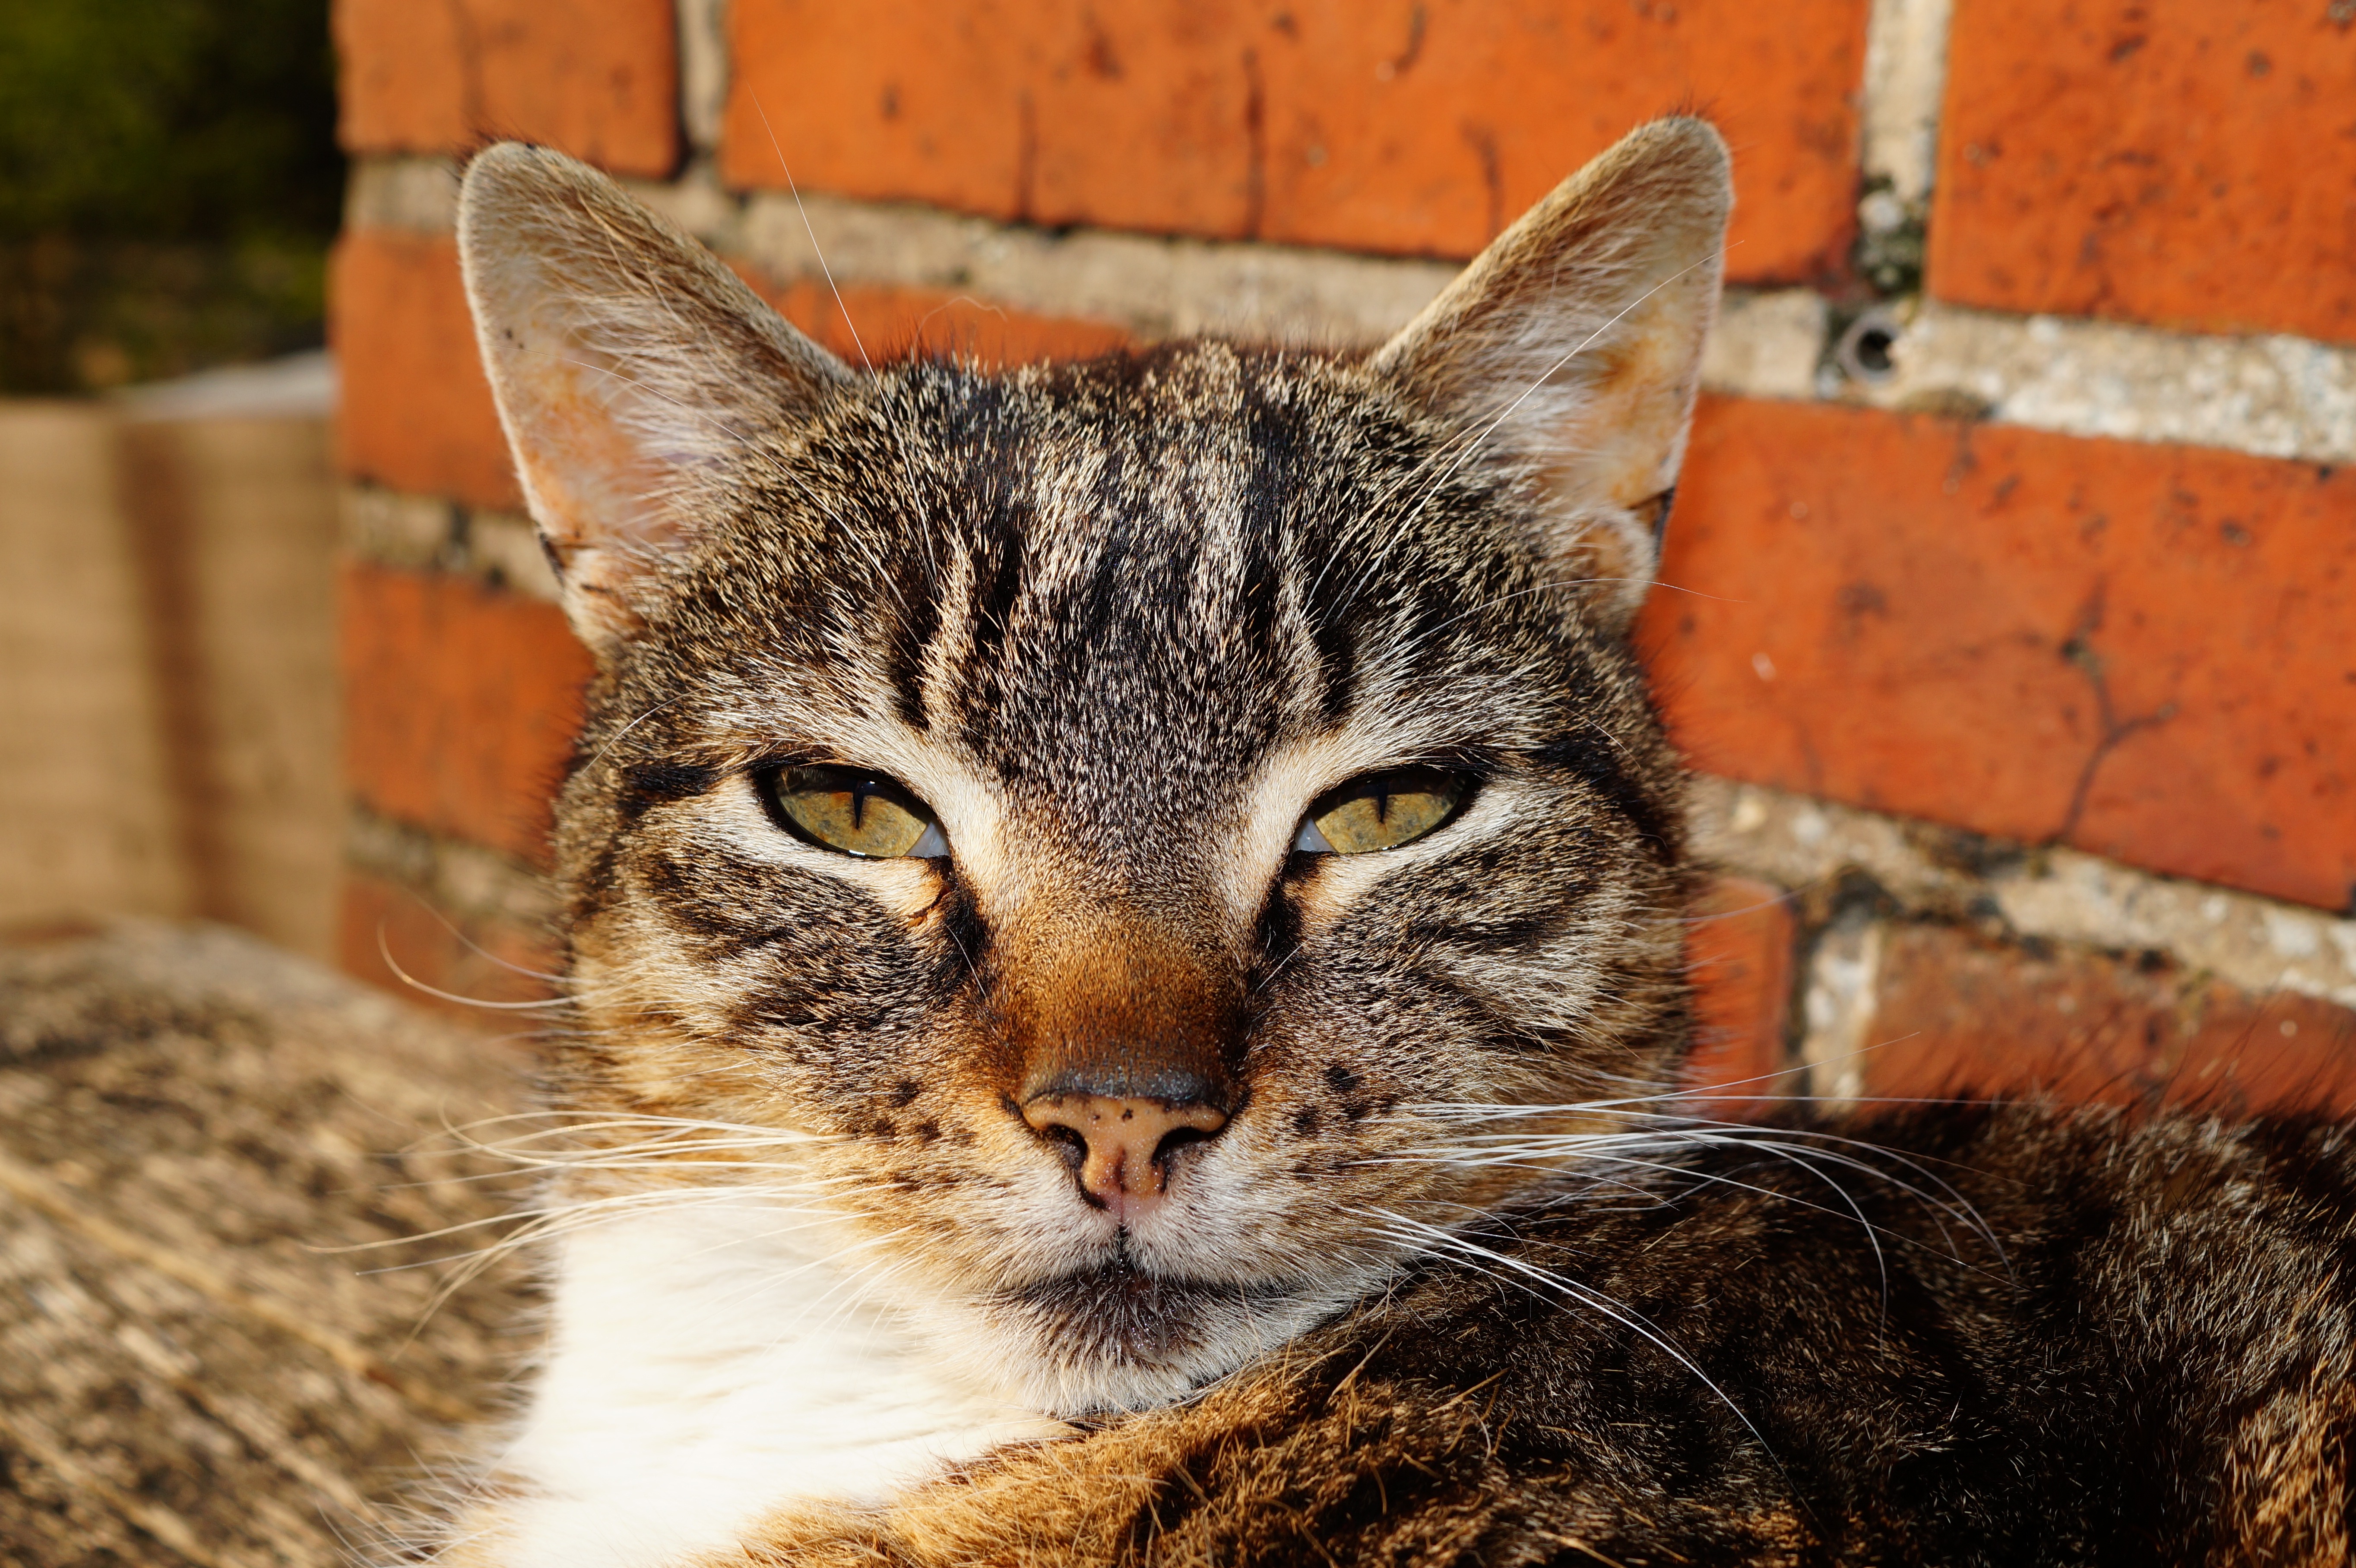
wildlife, relax, cat, mammal, fauna, close up, nose, whiskers, head, vertebrate, domestic cat, cat face, cat's eyes, tabby cat, european shorthair, wild cat, small to medium sized cats, cat like mammal, domestic short haired cat, pixie bob, rusty spotted cat